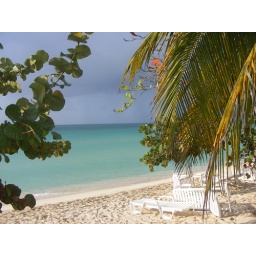
This is the beach in front of the resort ! The most beautiful water and its so warm !!!!